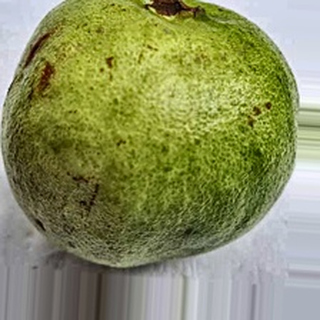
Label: guava_fruit_fly